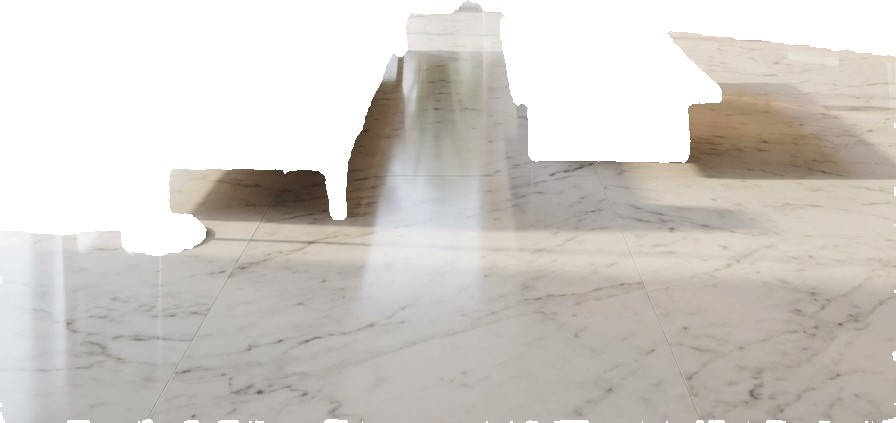
Surface category: floors